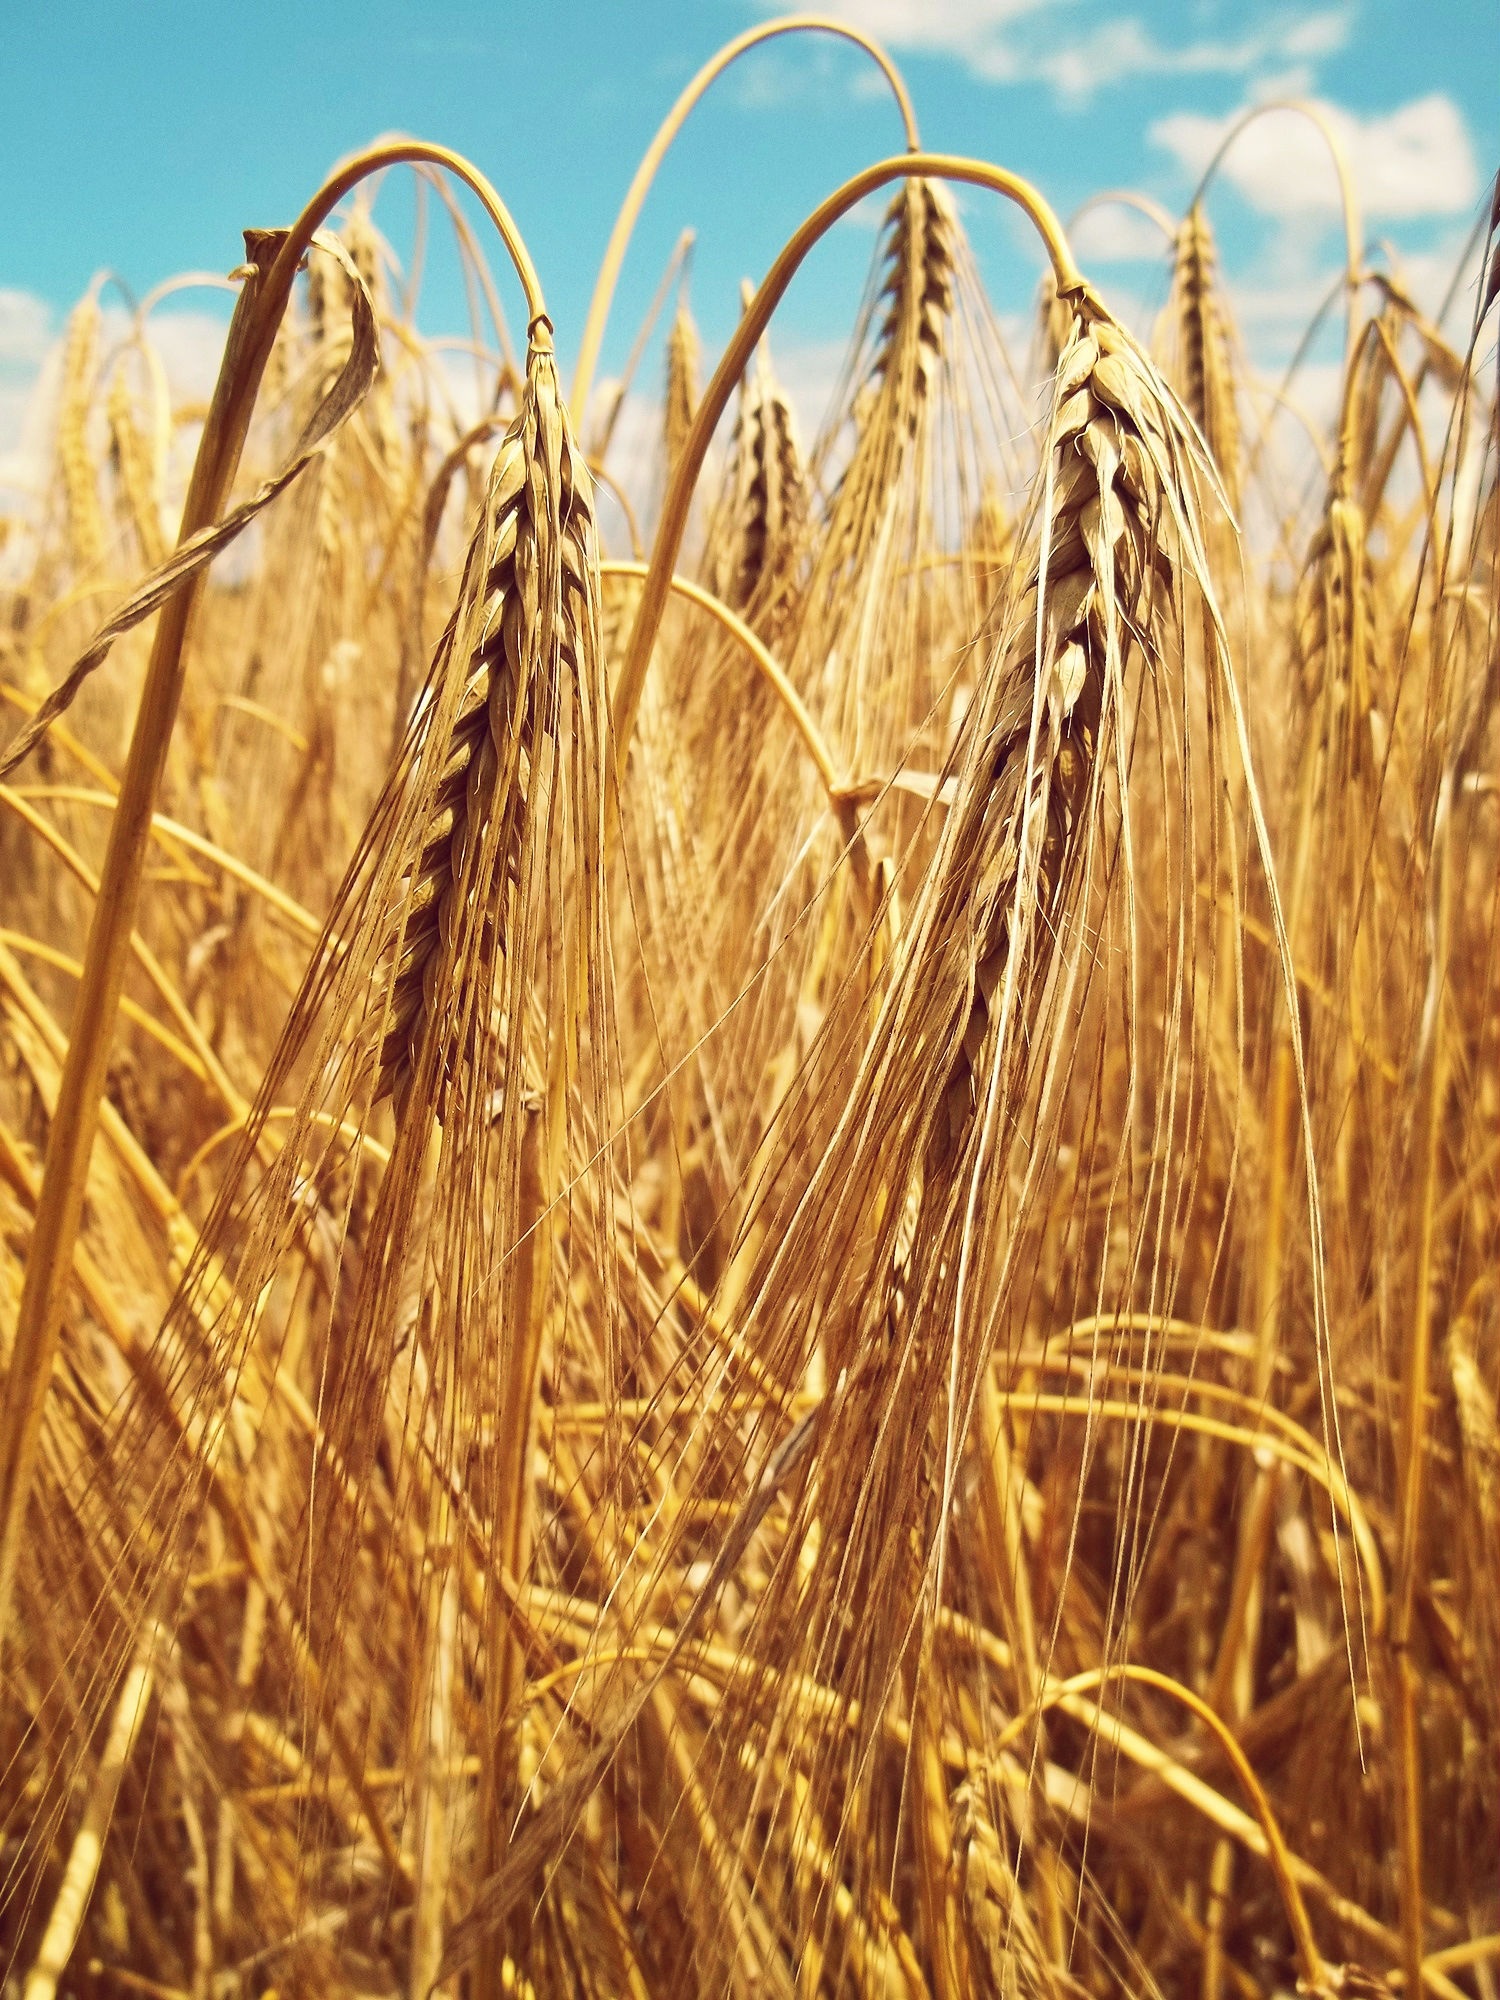
landscape, nature, plant, sunshine, field, barley, wheat, prairie, summer, rural, food, harvest, crop, agriculture, spike, cereal, gold, rye, cornfield, cereals, flowering plant, commodity, emmer, wheat spike, triticale, grass family, land plant, food grain, einkorn wheat